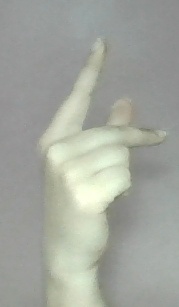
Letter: dha